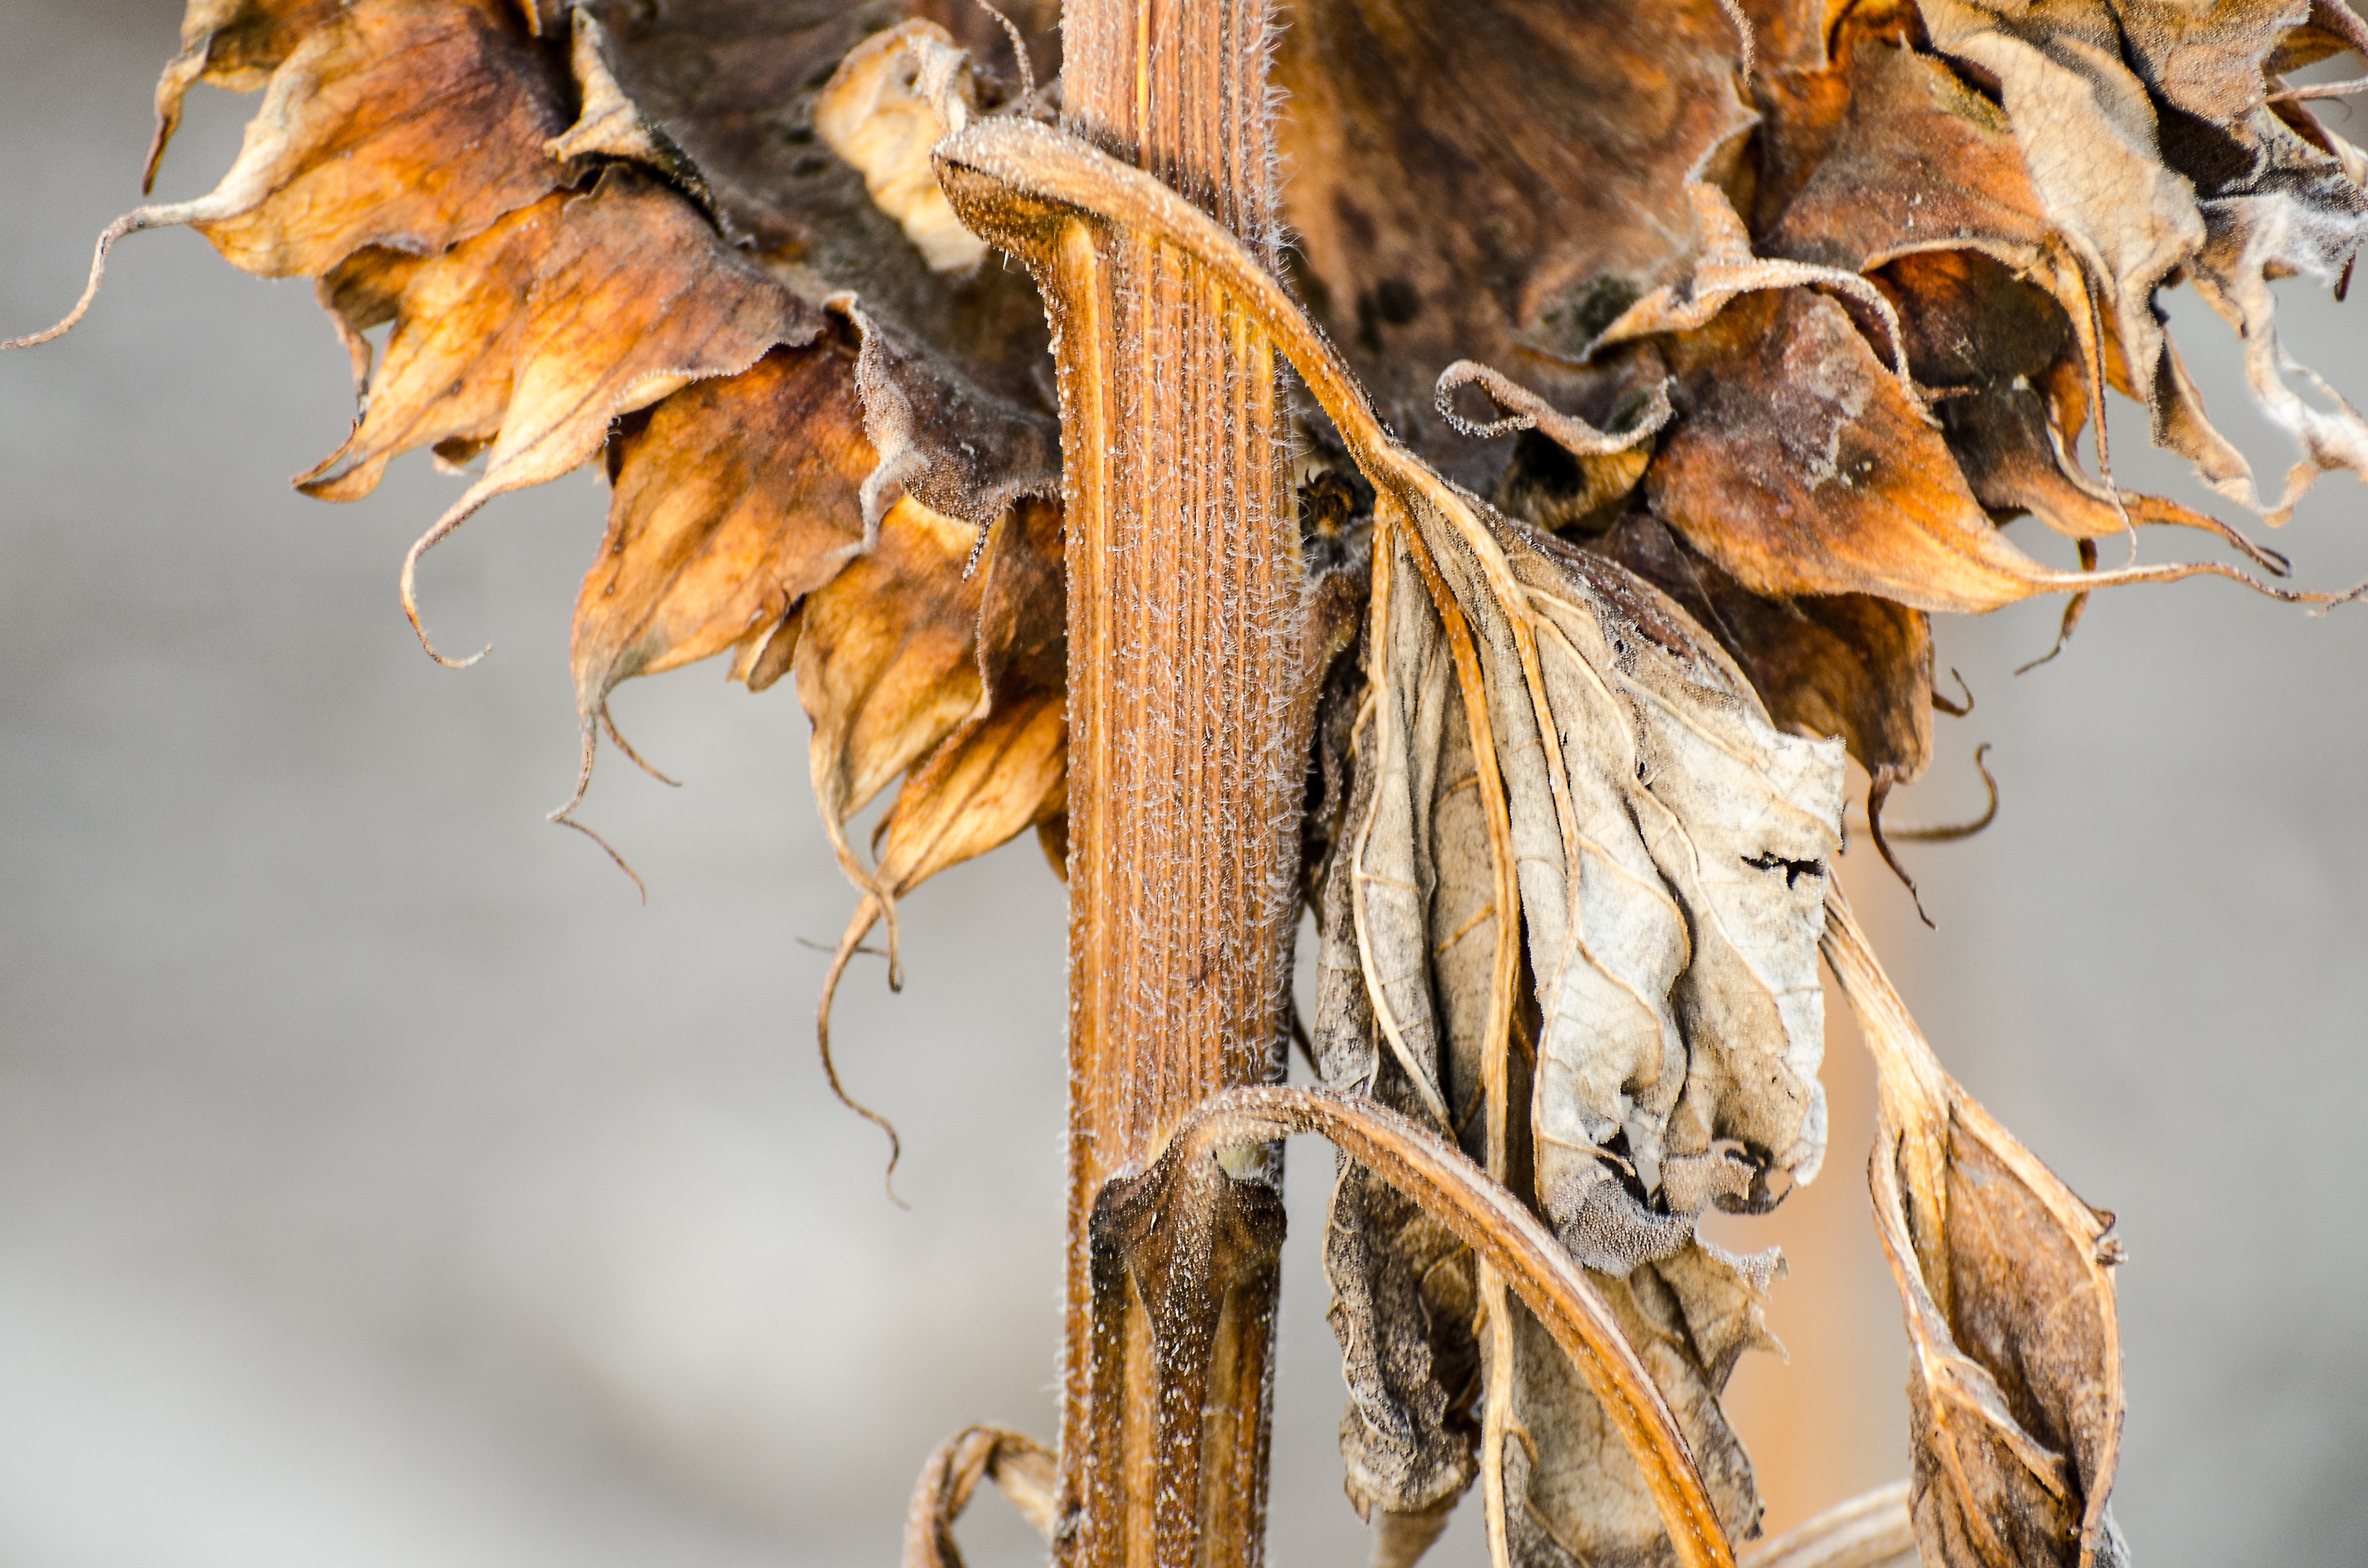
tree, nature, branch, plant, wood, sunlight, leaf, fall, flower, bloom, trunk, summer, ripe, foliage, rural, harvest, autumn, neutral, flora, season, sunflower, twig, close up, leaves, colors, sunflowers, macro photography, browned, crinkle, woody plant, harvest season